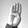
ASL letter: B